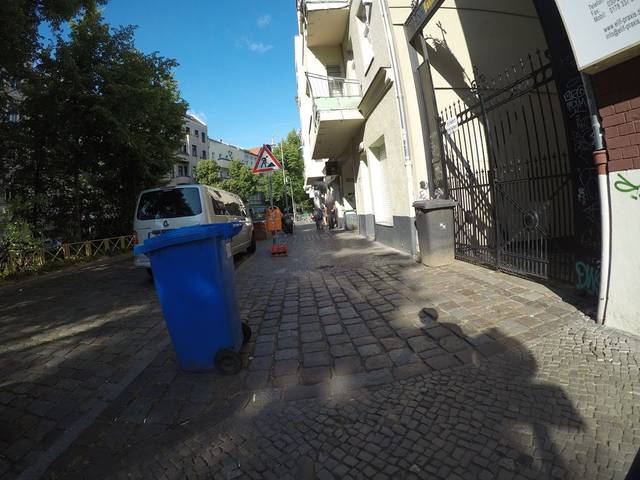
Region: Germany
Coordinates: 52.473, 13.442